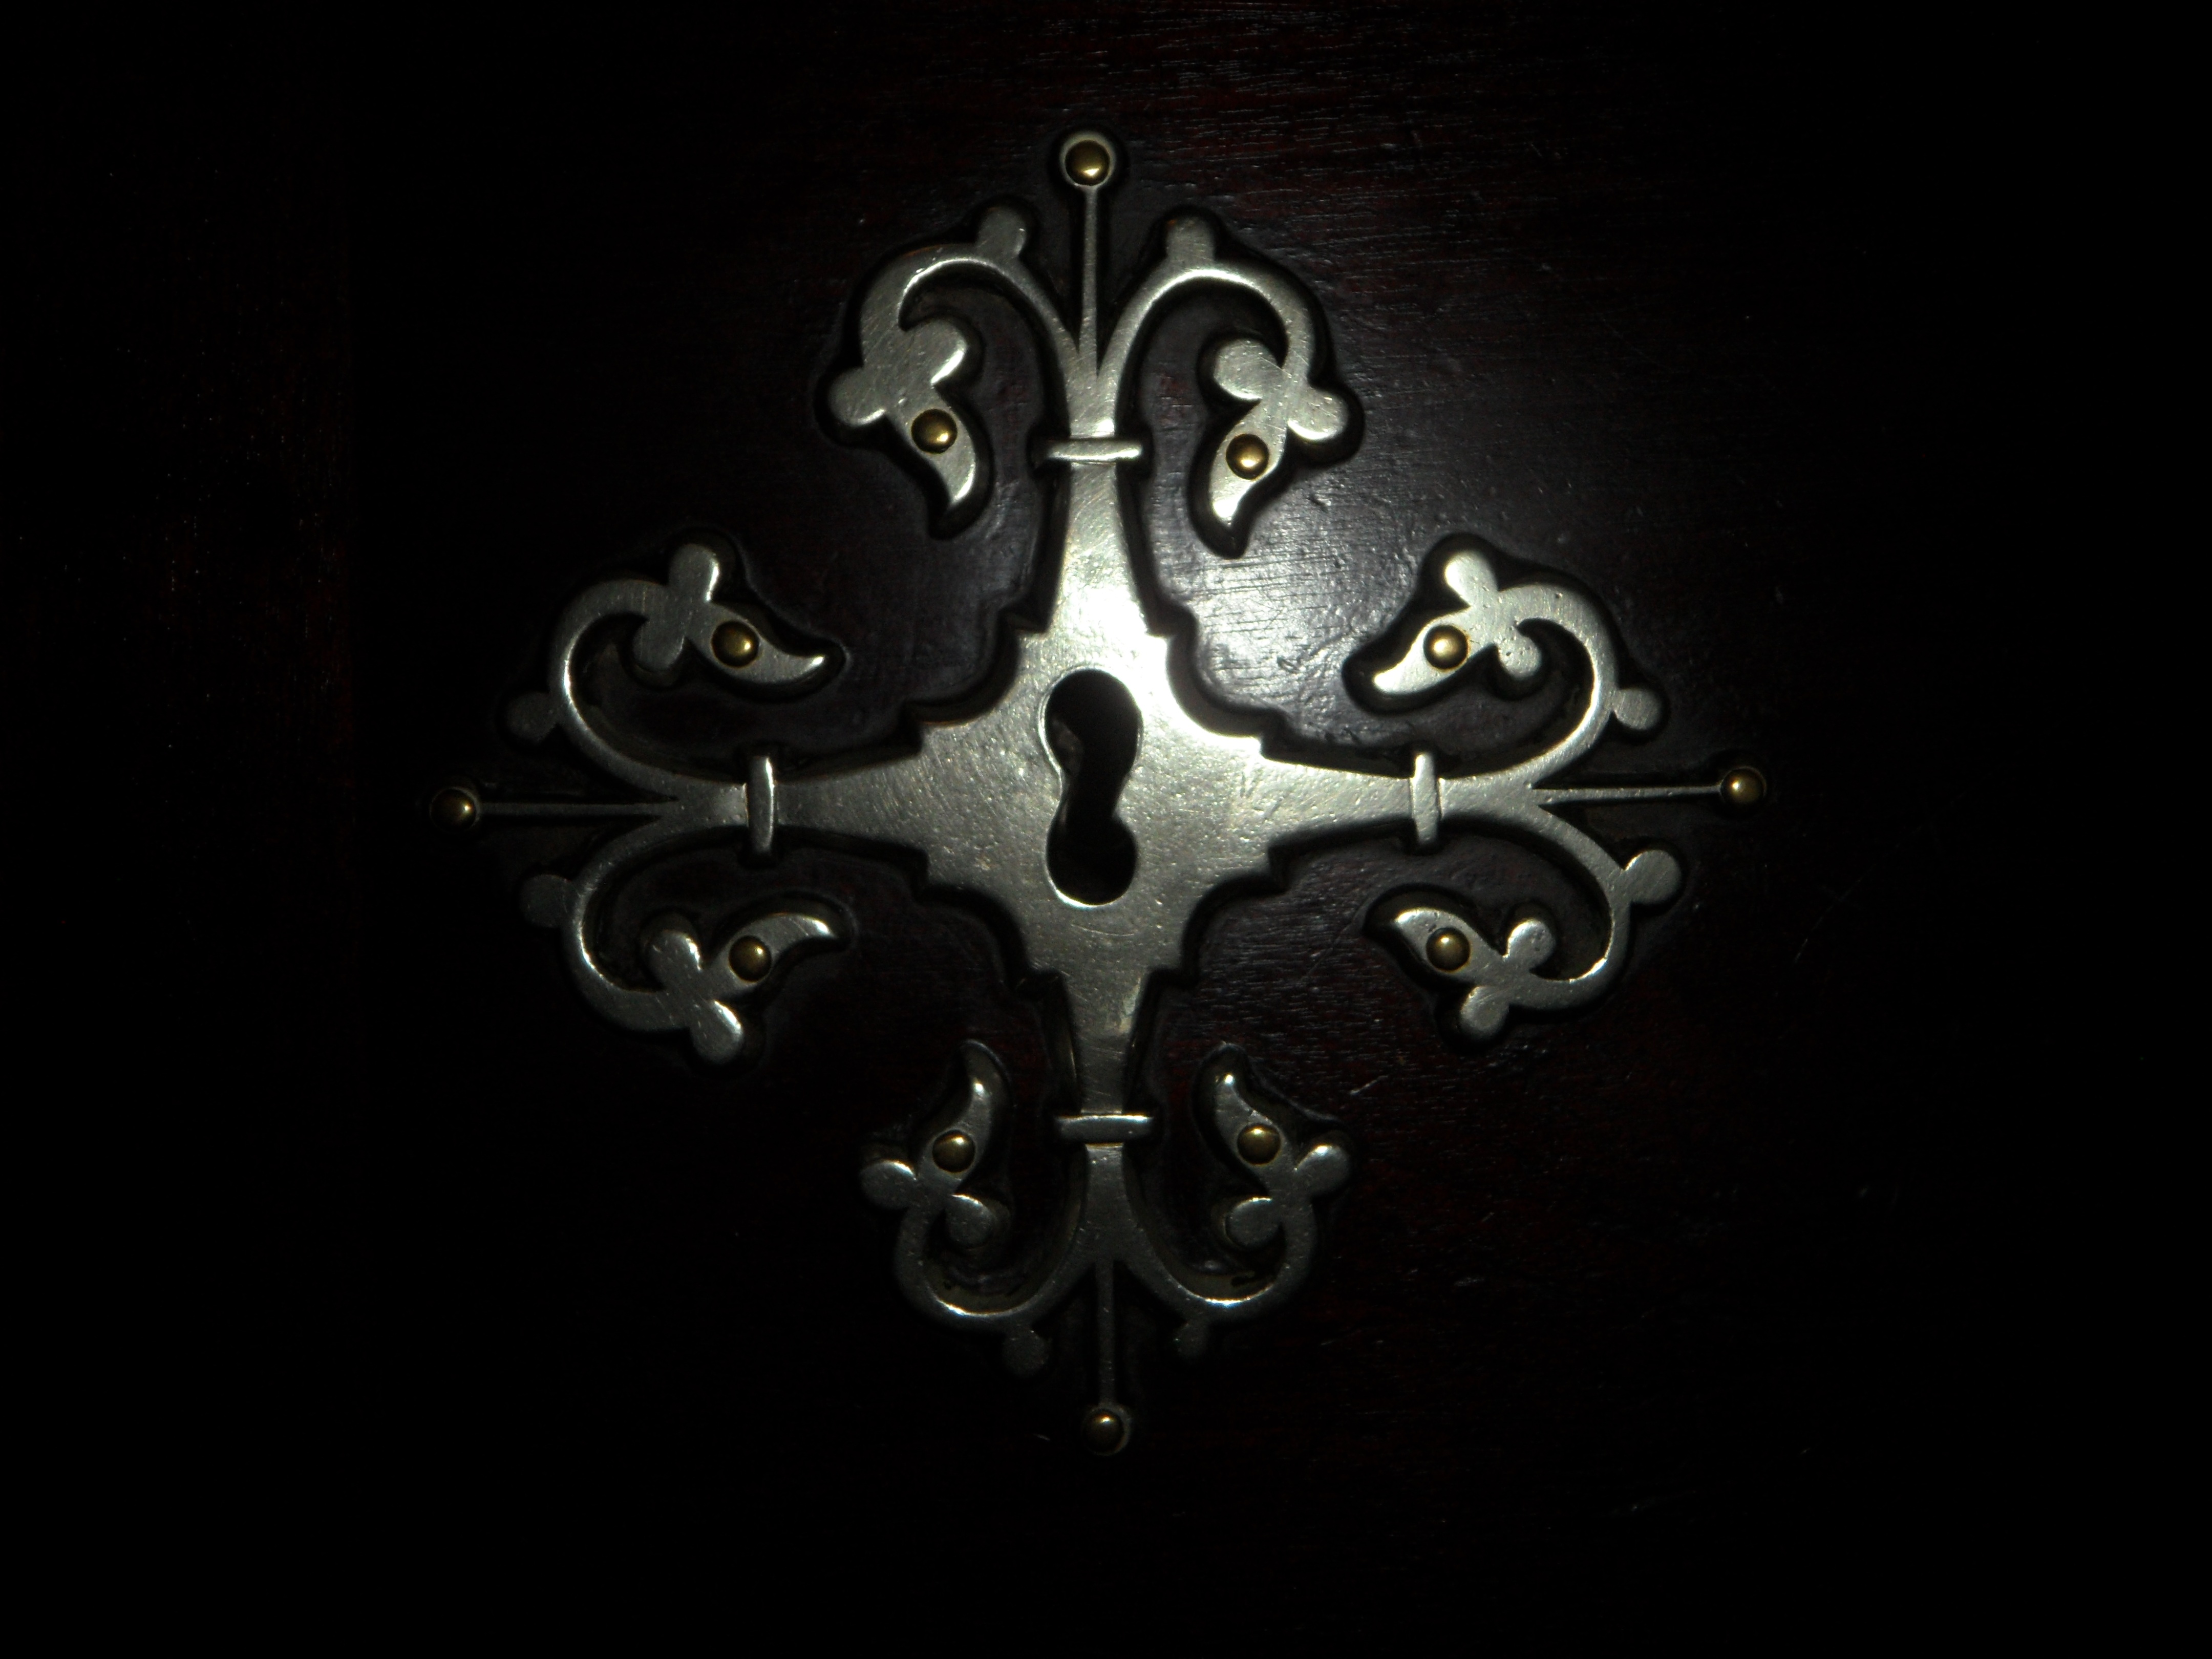
old, symbol, metal, castle, darkness, lighting, door, circle, font, mysterious, silver, symmetry, closed, middle ages, noble, fitting, door lock, blocked, verschn rkelt, completed, key hole